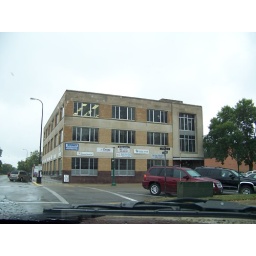
office building in downtown Watertown